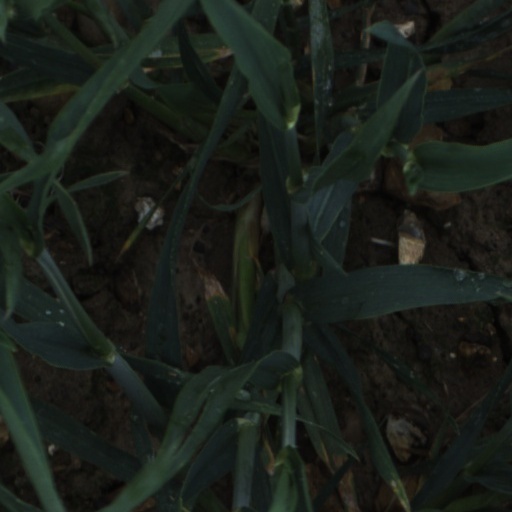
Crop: wheat